Demographics of Georgia (U.S. state)

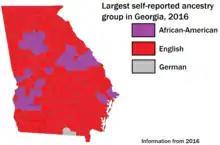

According to data from 2010, the largest ancestry groups were: 10.8% American (mostly British descent), 9.5% Irish, 8.9% English, 8.8% Hispanics and Latinos and 8.2% German. According to the American Community Survey in 2023, the largest ancestral groups were 10.1% English, 6.6% Irish, 6.1% German, 5.5% Mexican, 2.3% Italian, 1.7% Indian, 1.7% Scottish, 1.1% Puerto Rican, 1% French, 1% Polish, 0.9% Scotch-Irish, 0.9% Chinese, 0.7% Korean, 0.7% Vietnamese, 0.5% Nigerian, and 0.4% Norwegian.